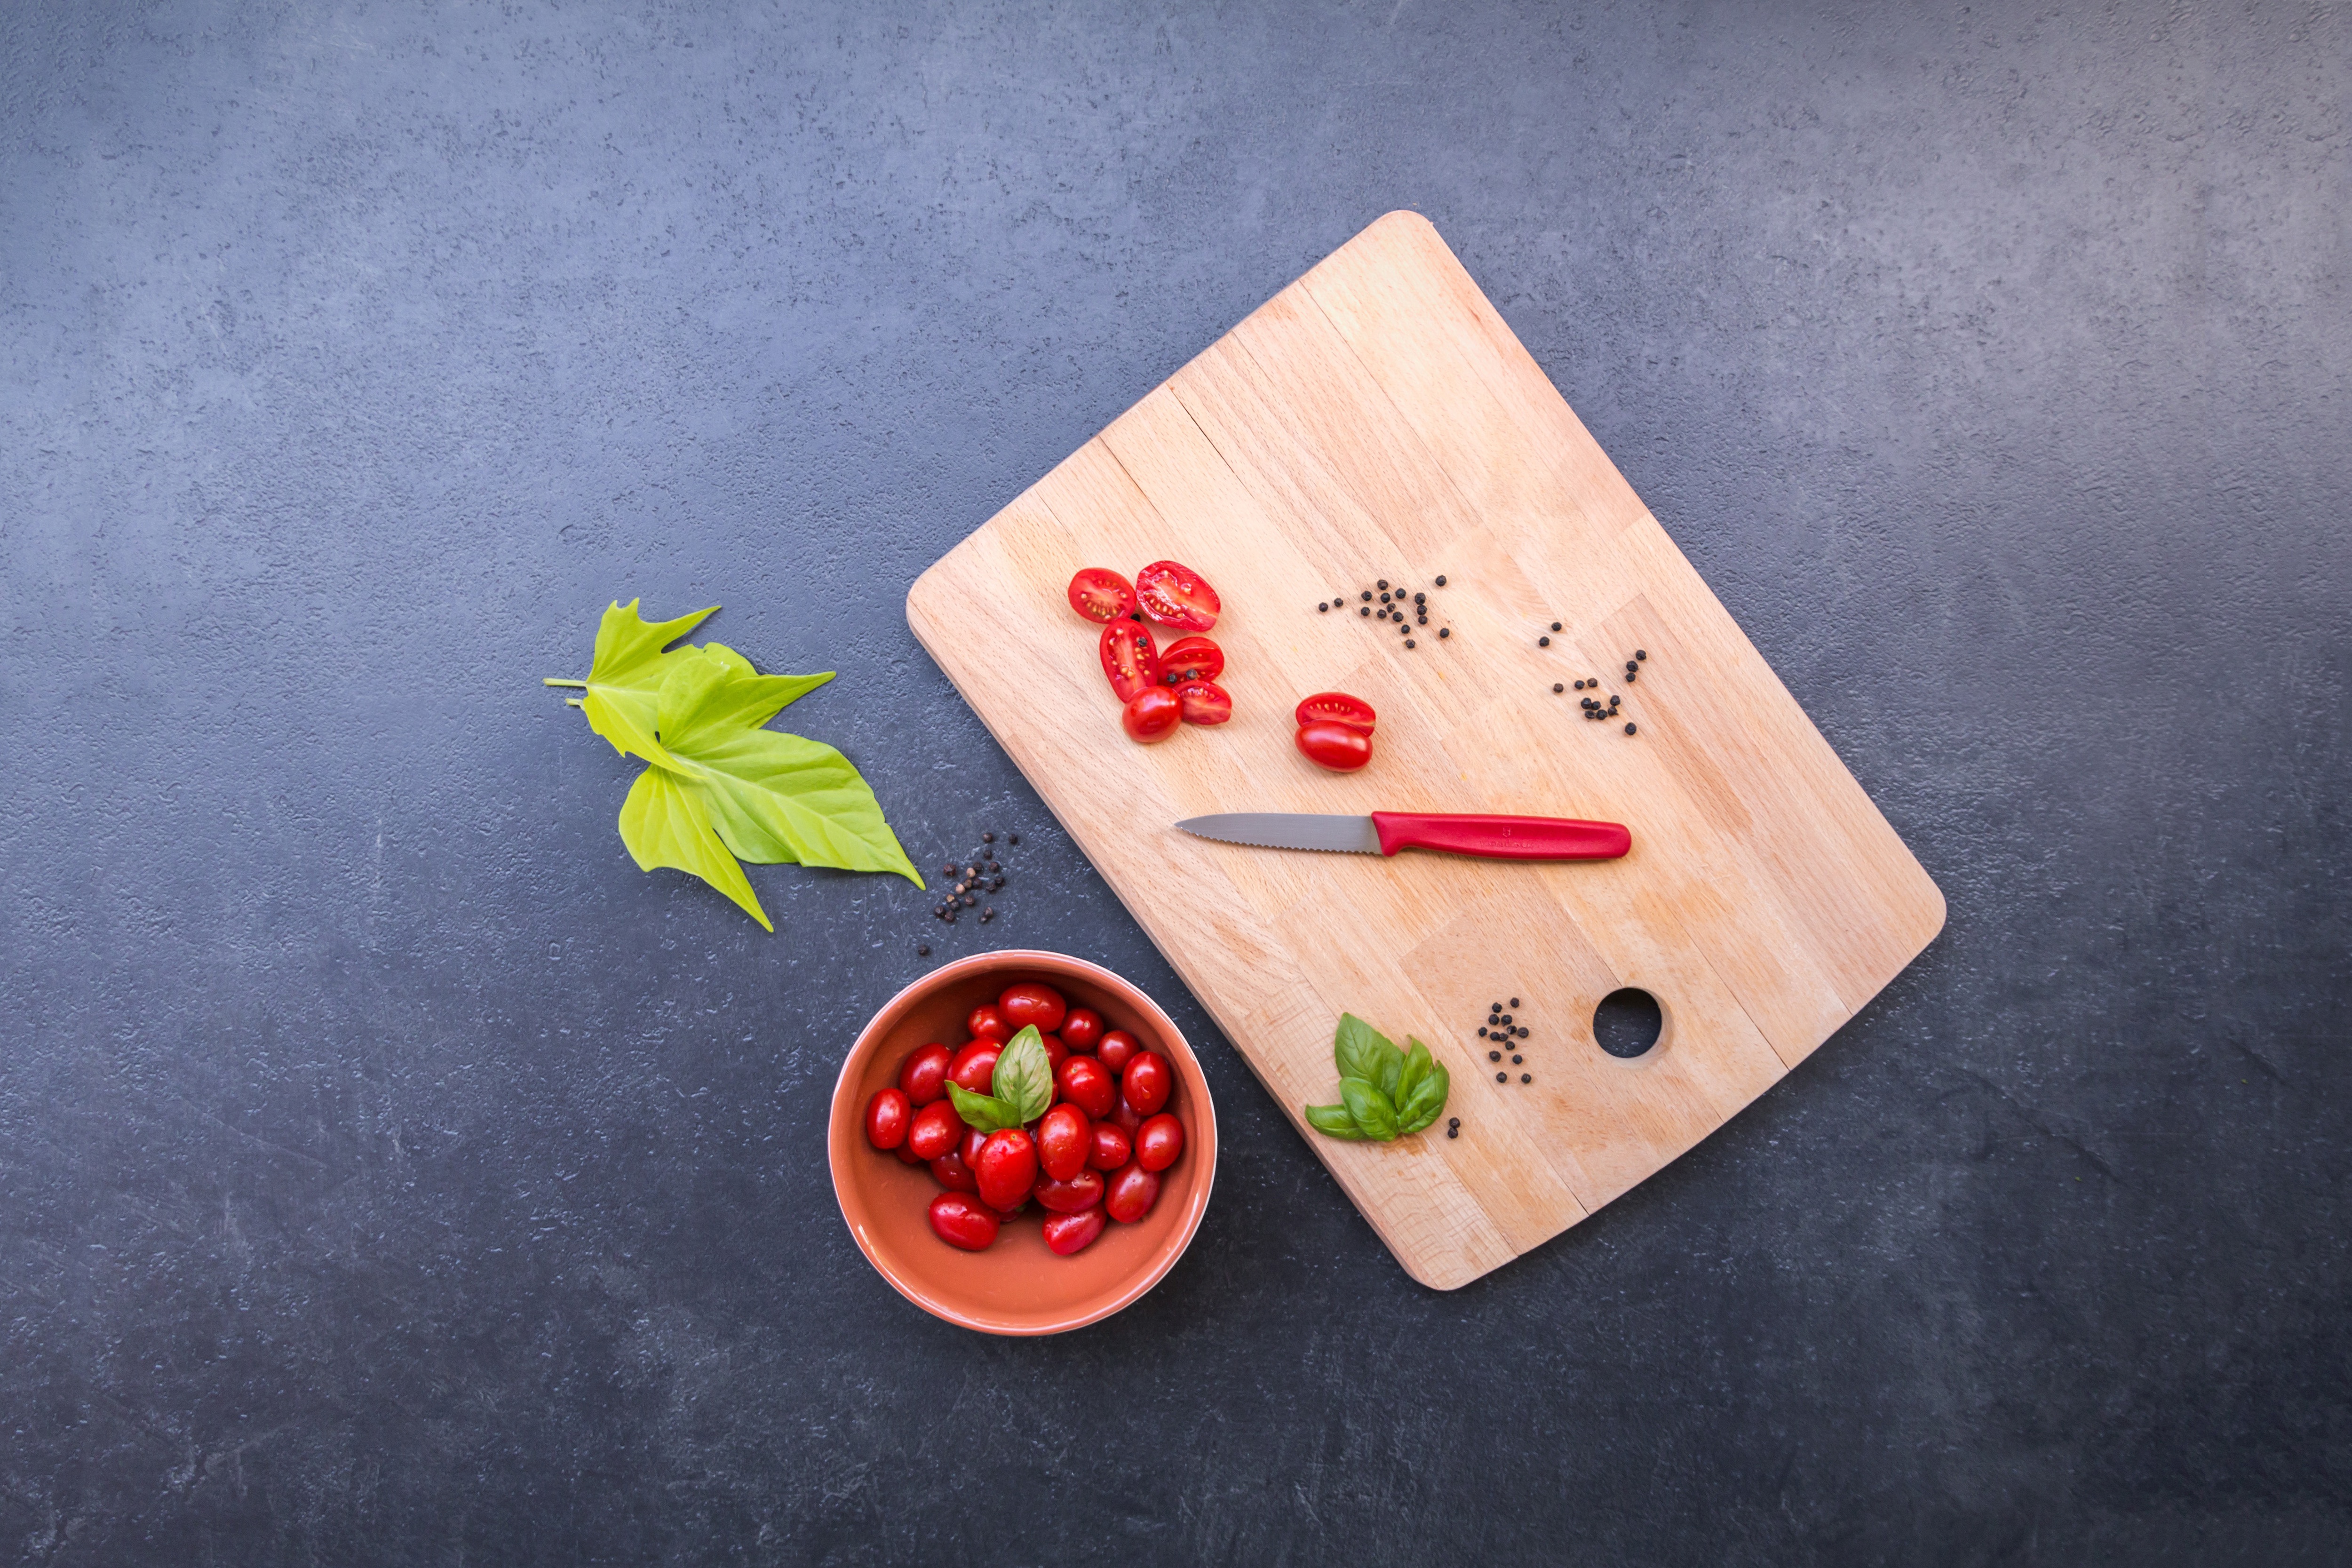
food, fruit, cuisine, platter, tomato, cutting board, garnish, berry, dish, vegetarian food, cherry tomatoes, plant, plate, vegetable, recipe, produce, solanum